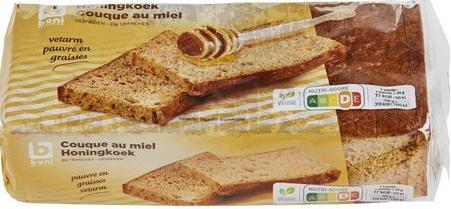
Nutri-Score label: nutriscore-d